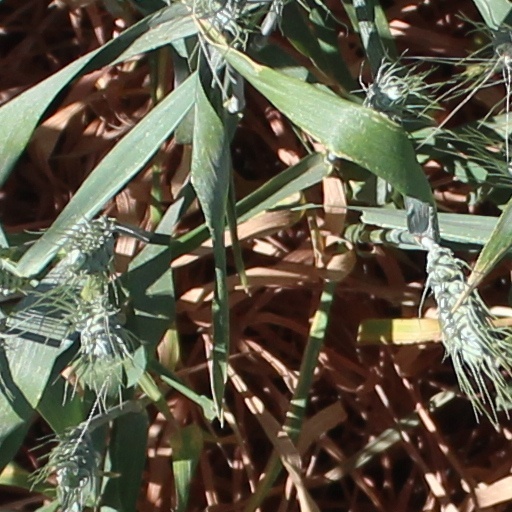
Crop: wheat